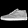
Label: Sneaker